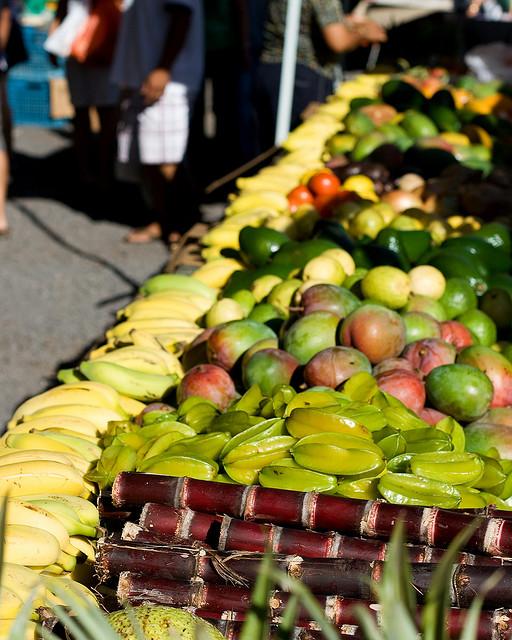
A table selling fruit at a market is set up very neatly